Governor of Şanlıurfa

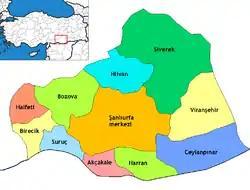
Map of the Province of Şanlıurfa, showing the provincial districts.

The Governor of Şanlıurfa (Turkish: "Şanlıurfa Valiliği") is the bureaucratic state official responsible for both national government and state affairs in the Province of Şanlıurfa. Similar to the Governors of the 80 other Provinces of Turkey, the Governor of Şanlıurfa is appointed by the Government of Turkey and is responsible for the implementation of government legislation within Şanlıurfa. The Governor is also the most senior commander of both the Şanlıurfa provincial police force and the Şanlıurfa Gendarmerie.